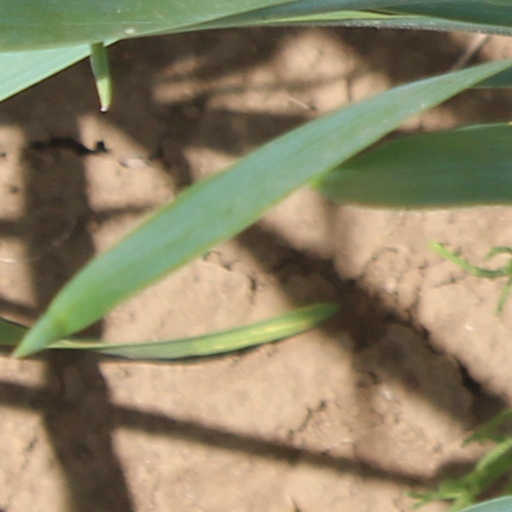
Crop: wheat